Russell Froelich

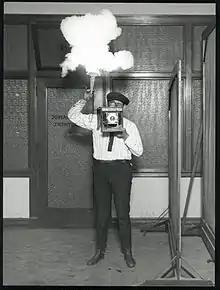
Russell Froelich Taking a Photograph with Flash

Russell Froelich (1890–1958) was an American photographer who lived in St. Louis, Missouri. He is known for his aerial photography as well as his photographs of local St. Louis culture. He also spent time designing and building aircraft.